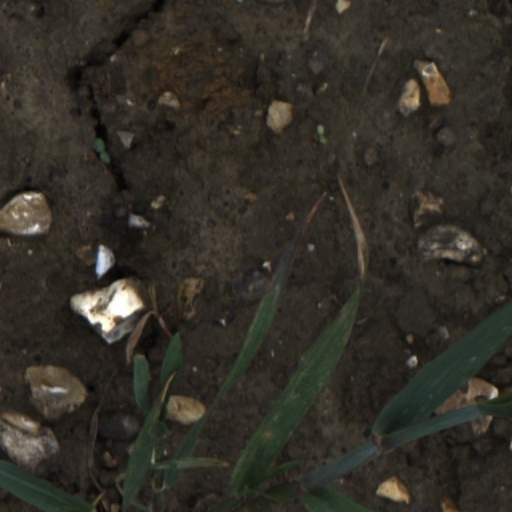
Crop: wheat